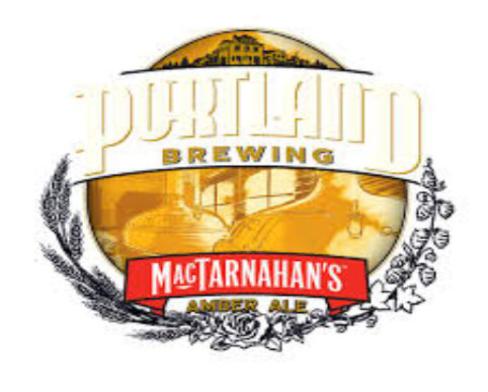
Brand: mactarnahan's
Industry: Food